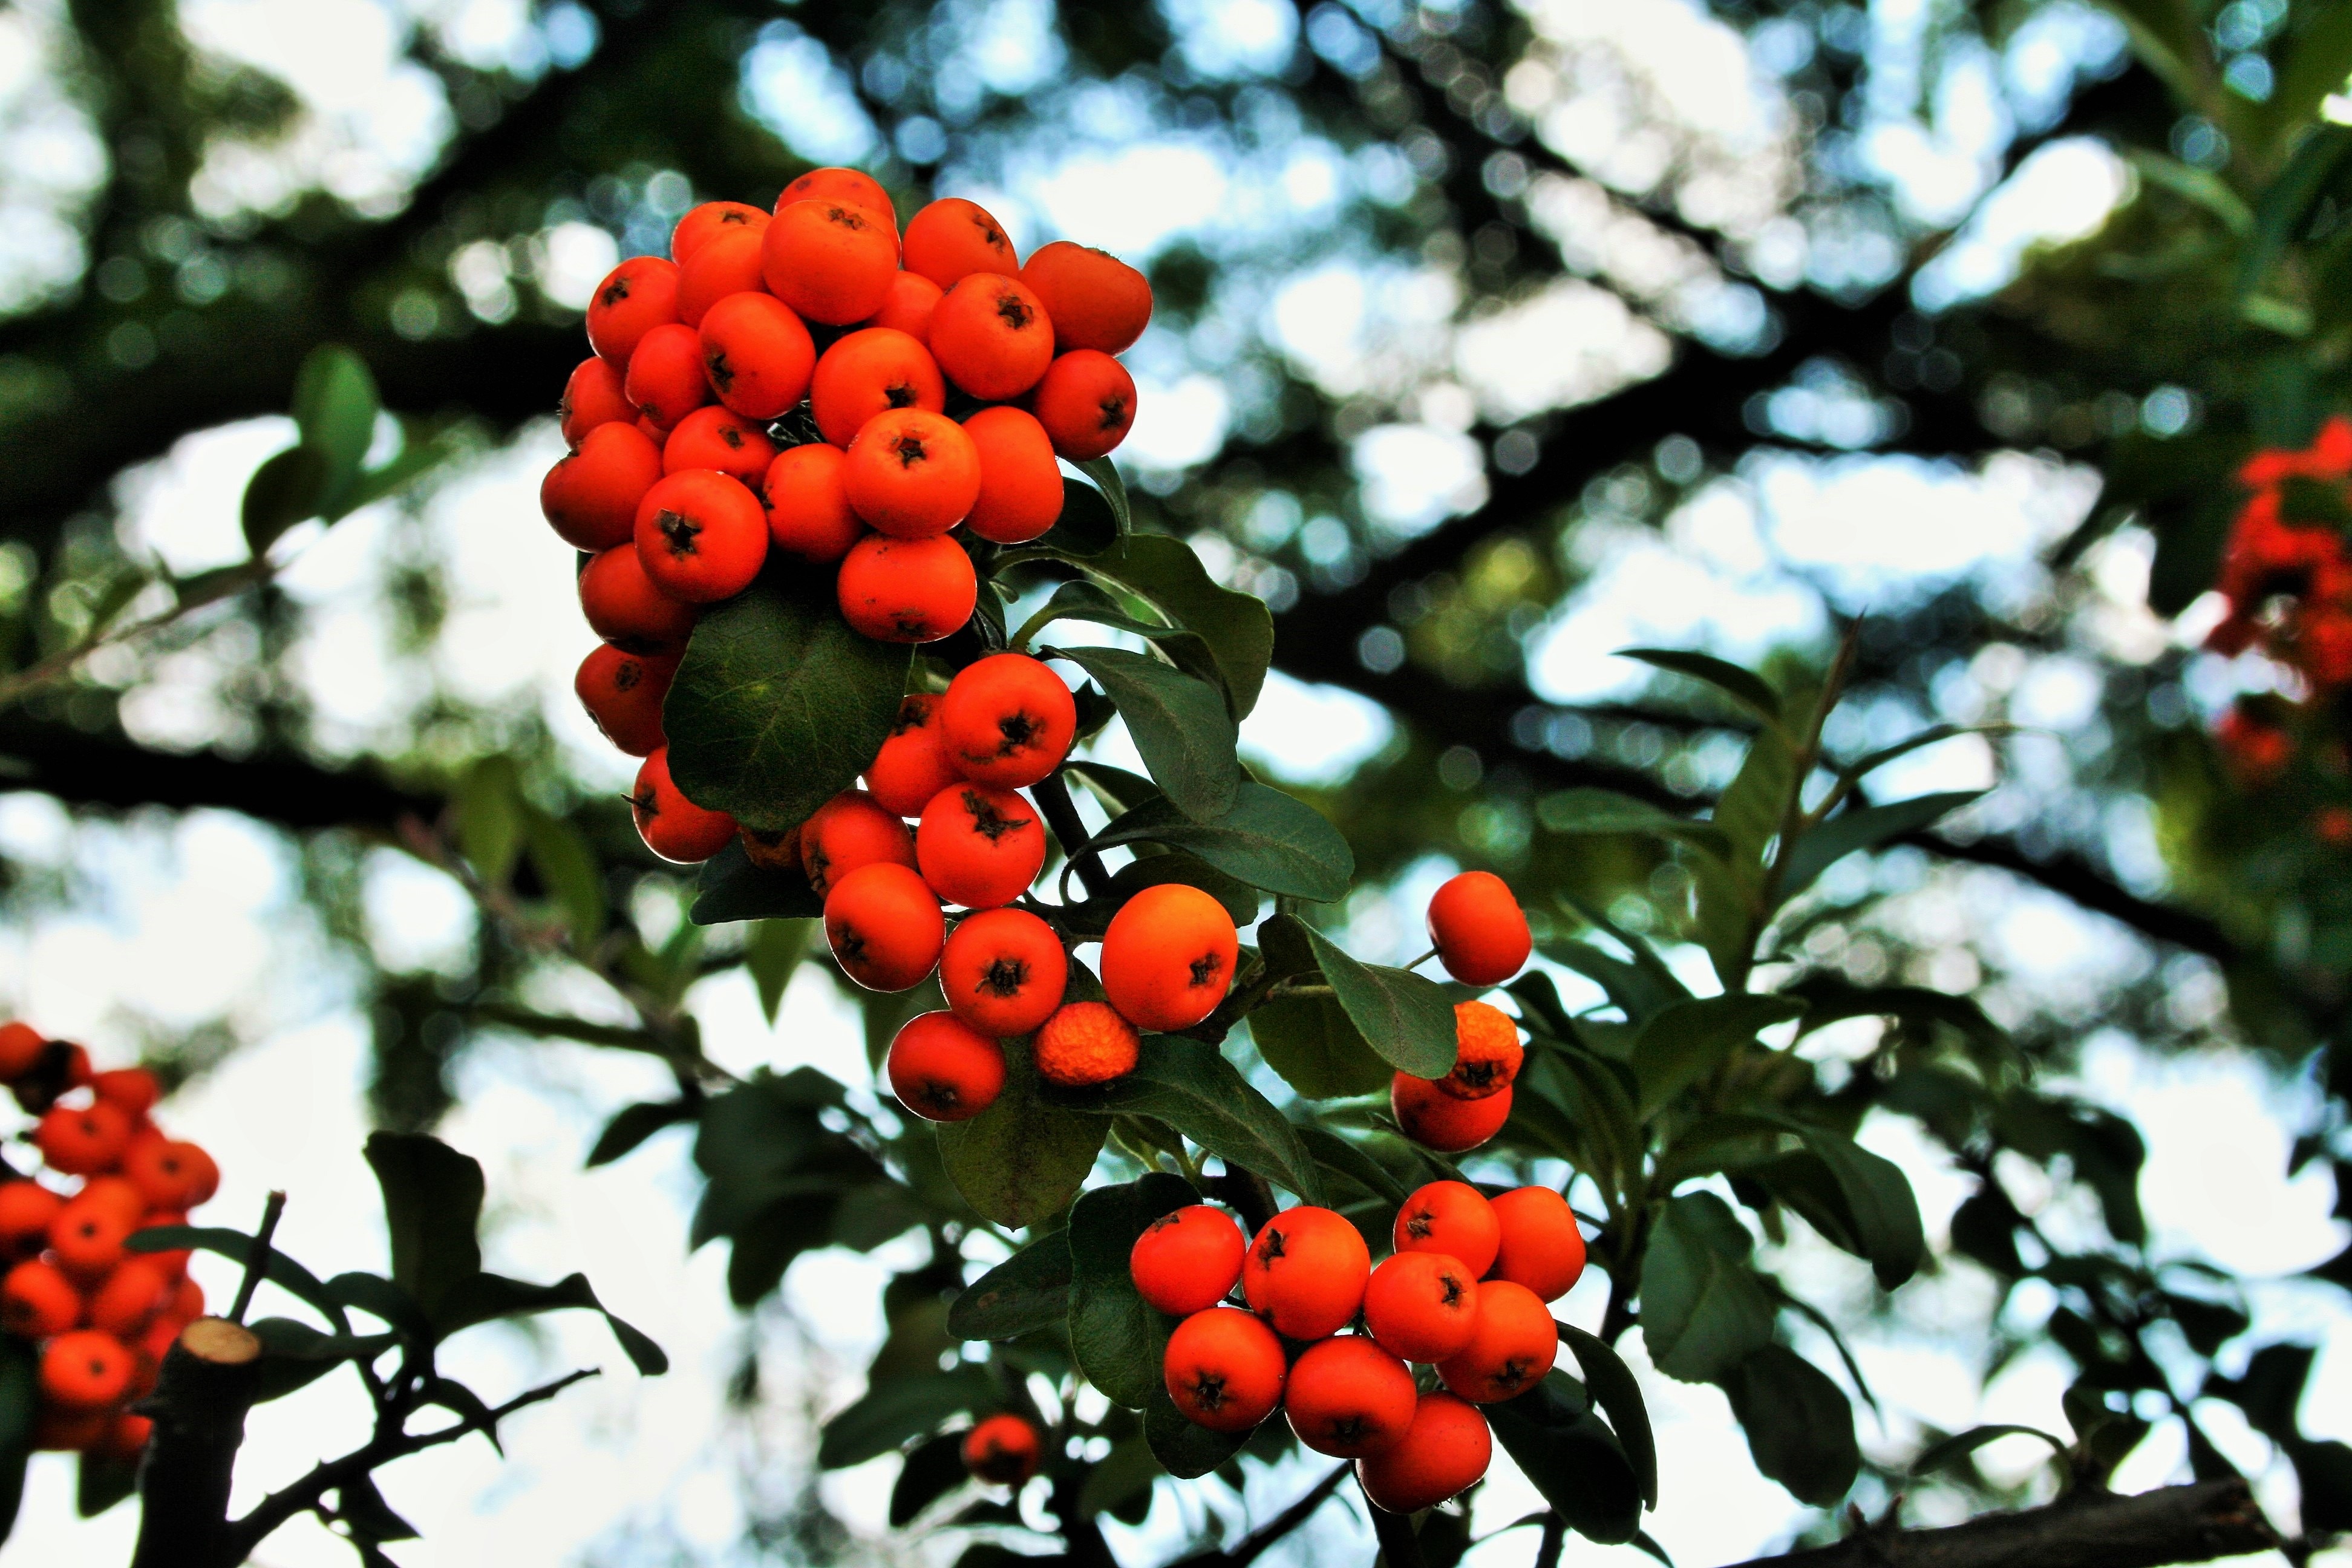
tree, nature, branch, plant, fruit, berry, leaf, seed, flower, orange, food, red, produce, evergreen, autumn, botany, flora, season, holly, berries, shrub, bright, rowan, rounded, macro photography, sorbus, flowering plant, orange berries, fleshy, woody plant, land plant, aquifoliaceae, aquifoliales